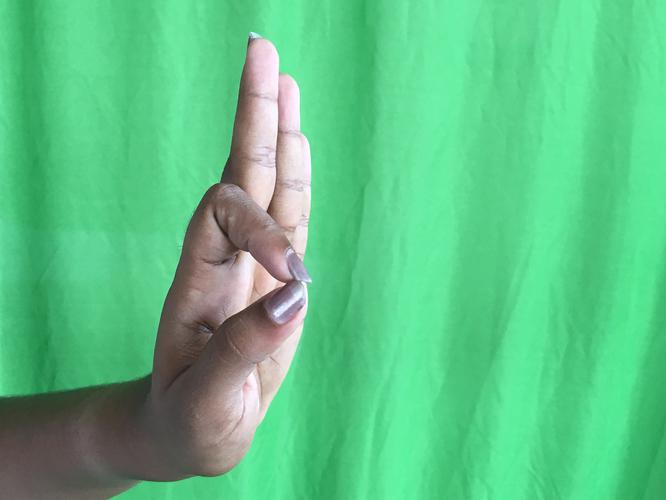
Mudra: Aralam
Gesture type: single_hand